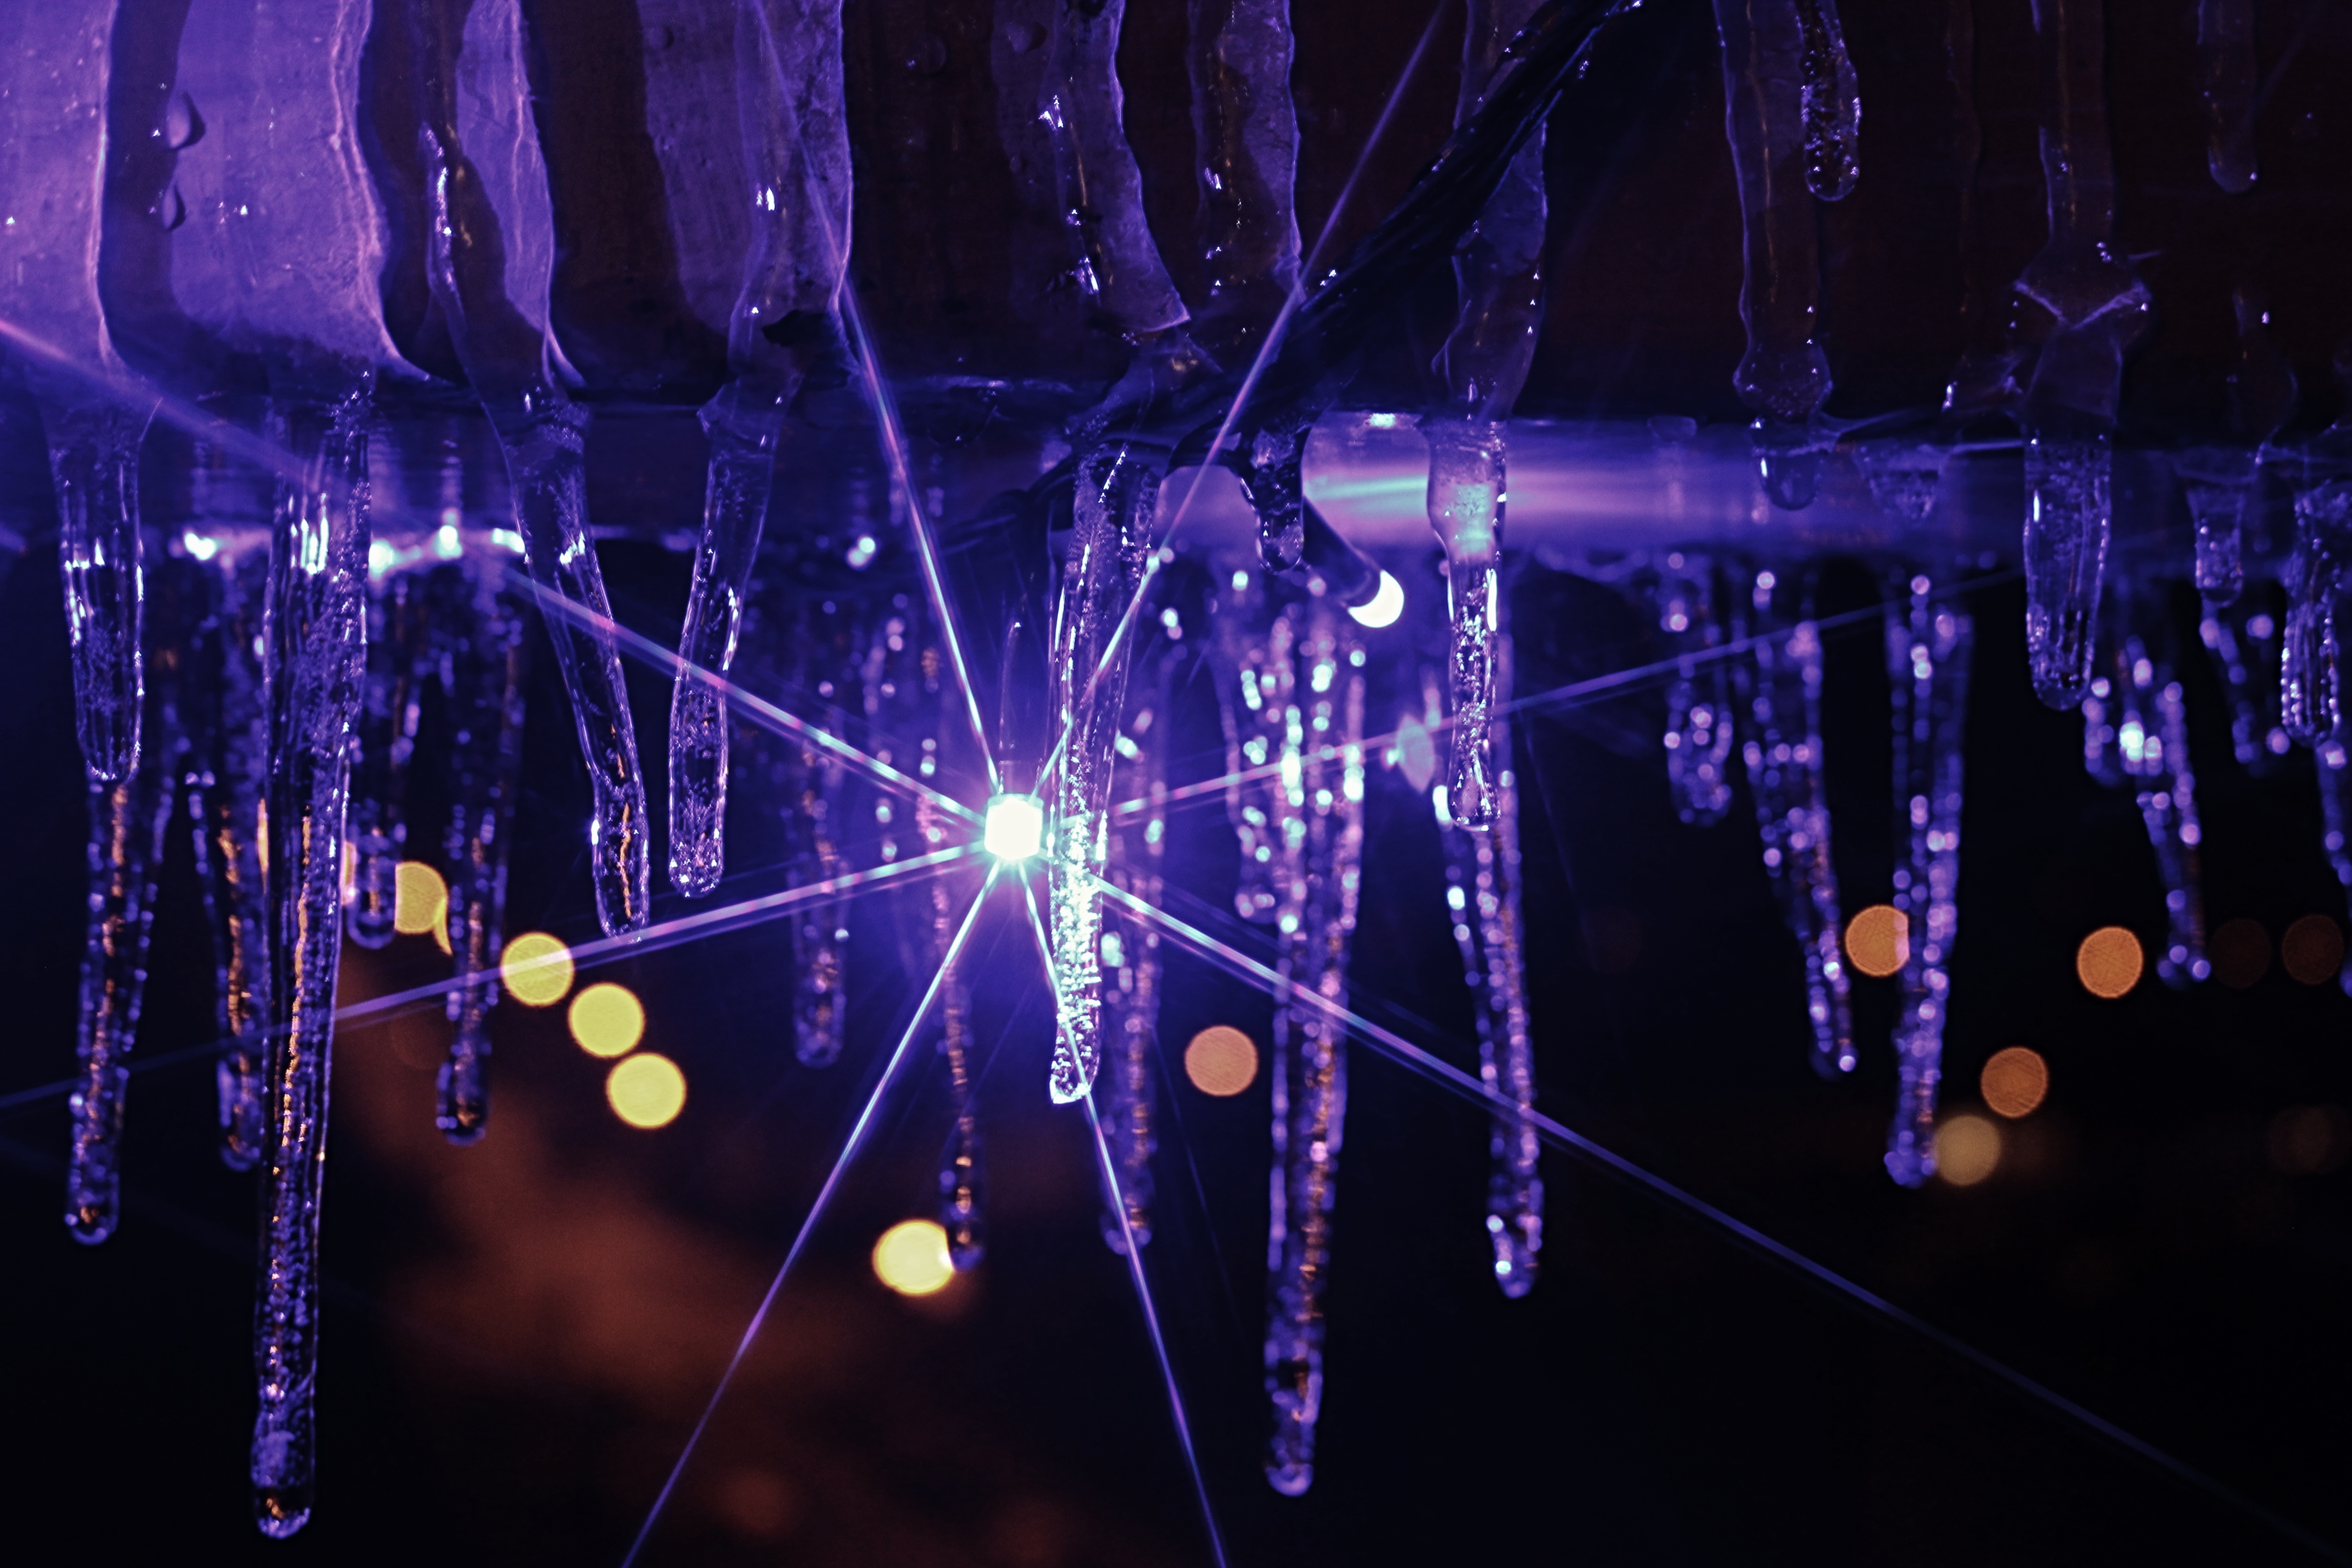
winter, light, bokeh, night, frost, darkness, christmas, lighting, christmas decoration, stage, icicle, christmas lights